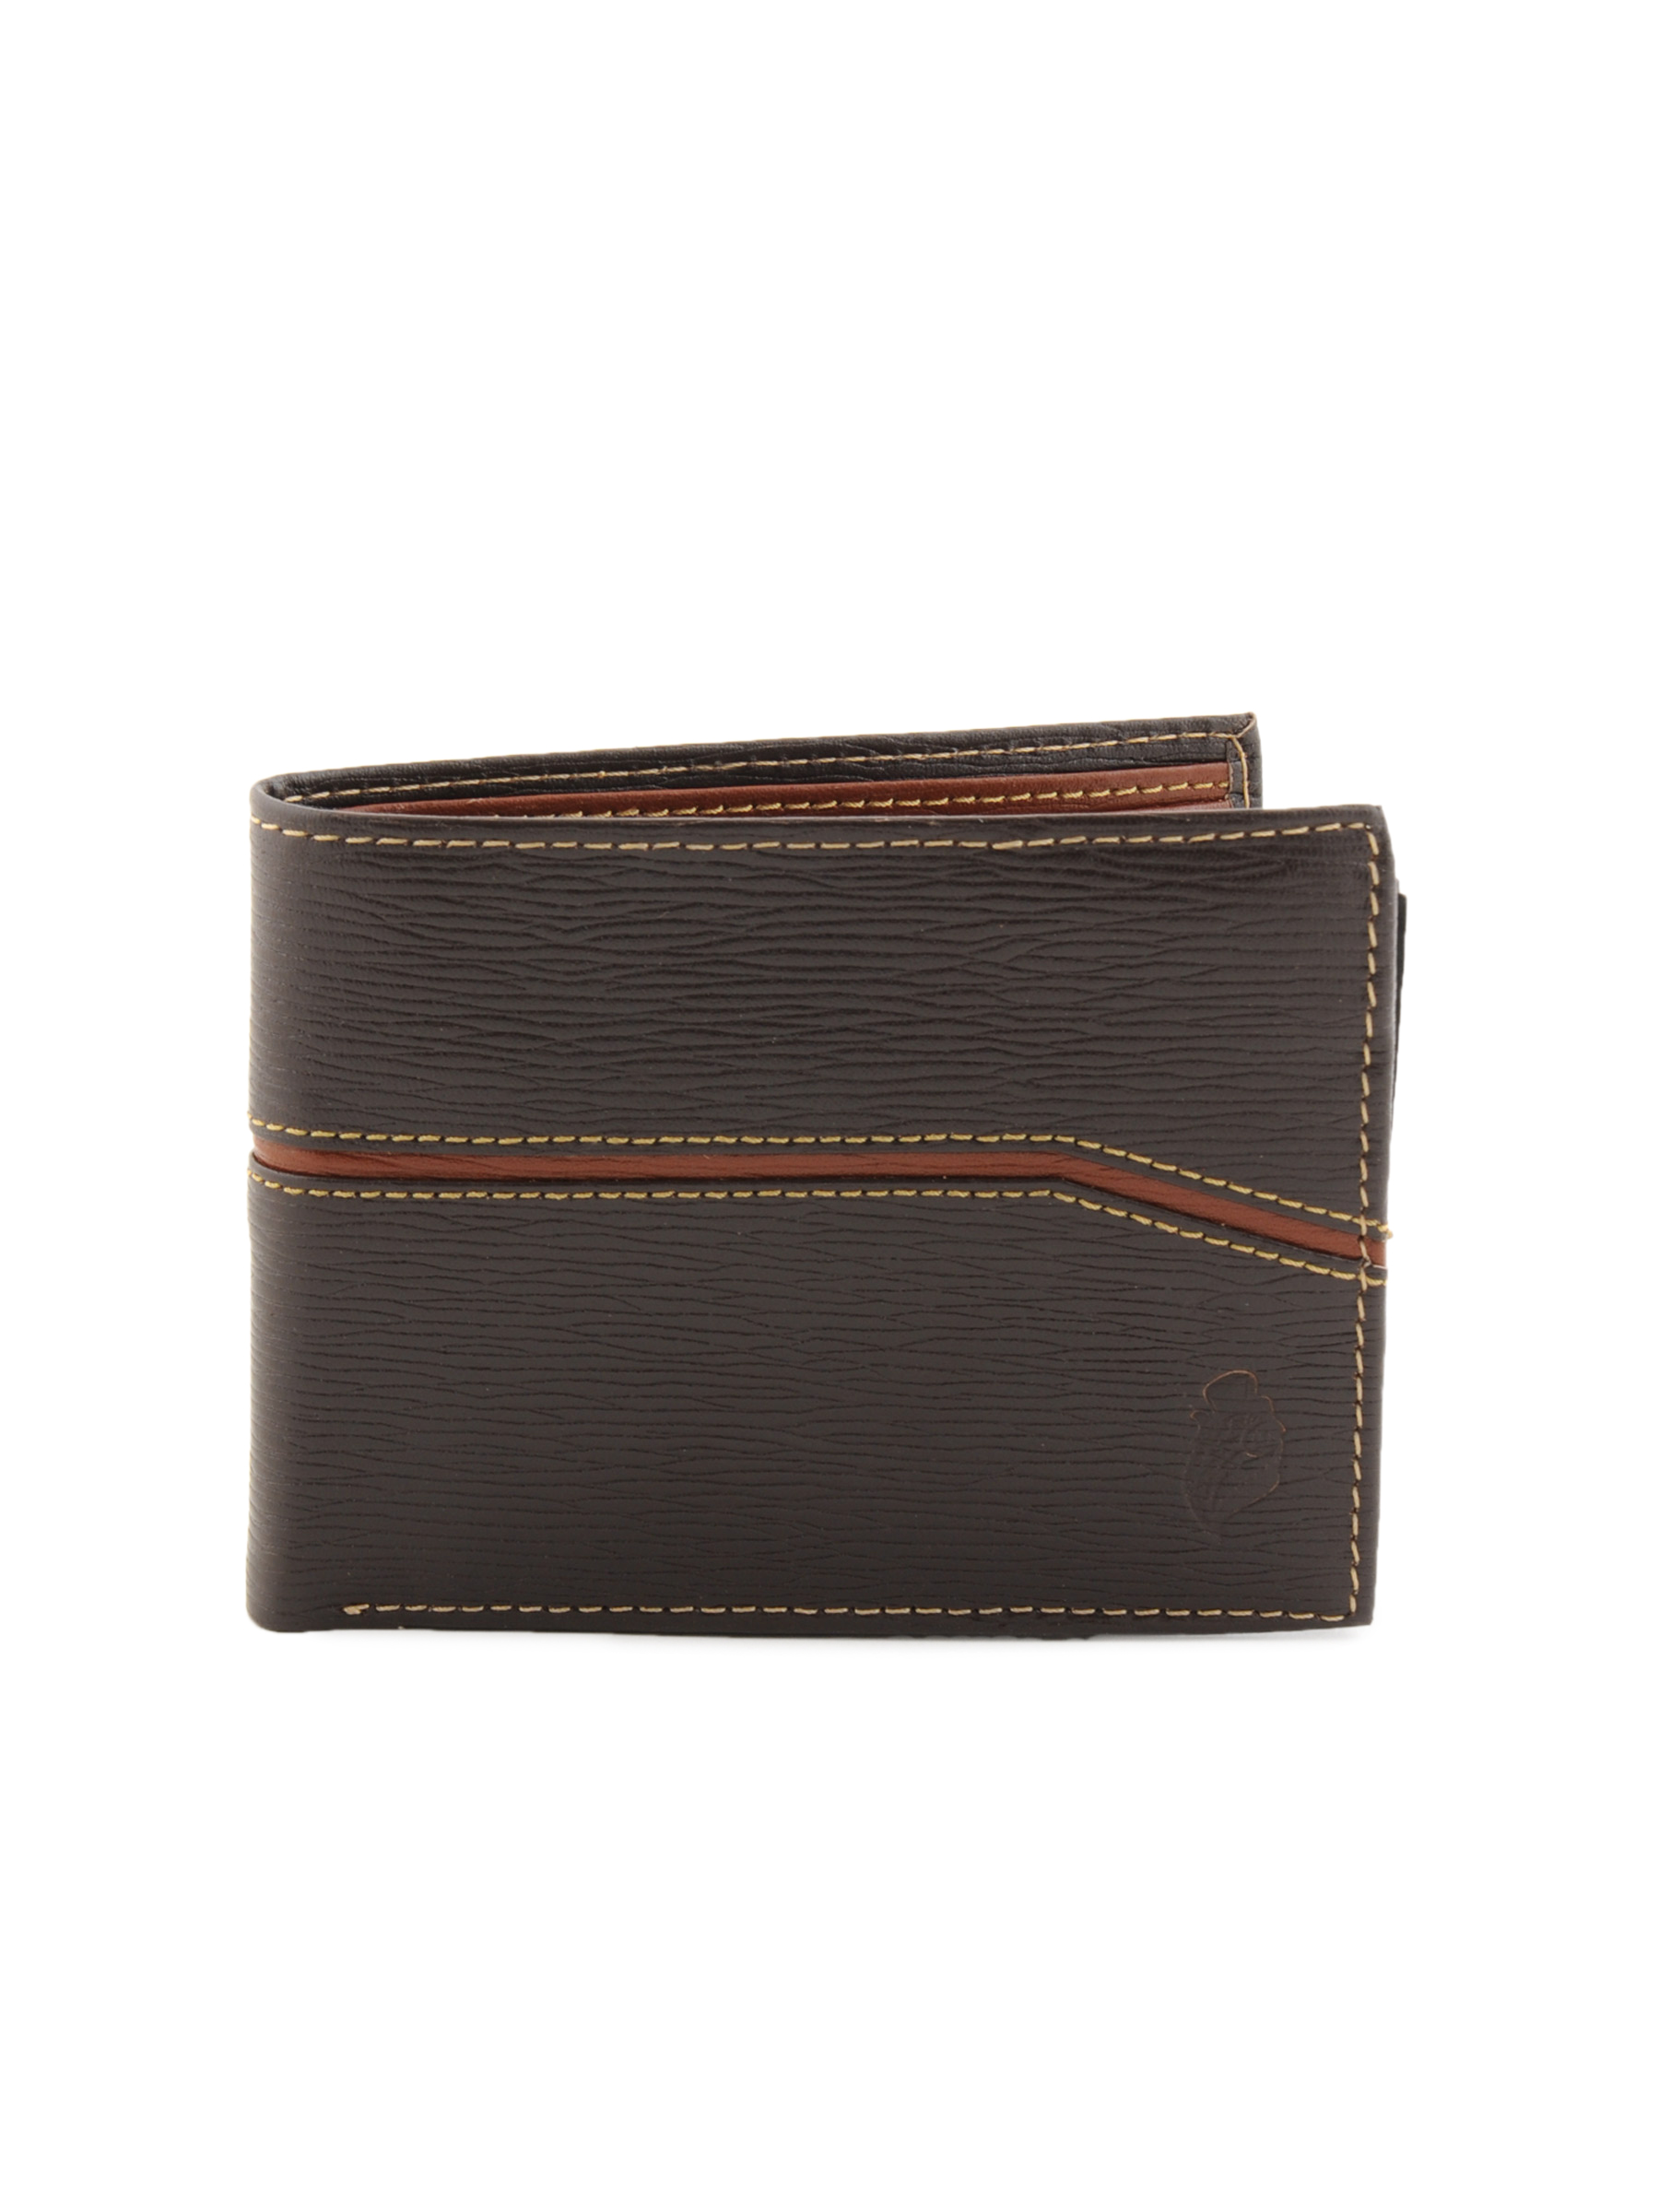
Reid&Taylor Men Solid Brown Wallet
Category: Accessories / Wallets / Wallets
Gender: Men
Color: Brown
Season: Fall 2011
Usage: Formal